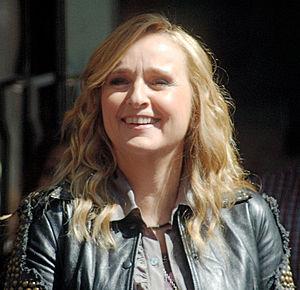
Melissa Lou Etheridge est une auteure-compositrice-interprète, guitariste et activiste américaine. Son premier album éponyme, Melissa Etheridge, est sorti en 1988 et est devenu un succès underground. L'album a culminé à la 22ᵉ place du Billboard 200 et son premier single, "Bring Me Some Water", lui a valu sa première nomination au Grammy Award de la meilleure performance vocale rock féminine. Aussi extraites de son premier album, les chansons Similar Features, I Want You et incontestablement Like the Way I Do, figurent parmi les plus appréciées par ses fans. En 1993, Melissa a remporté son premier Grammy Award pour son single "Ain't It Heavy" de son troisième album, Never Enough. Plus tard cette année-là, elle publie ce qui deviendra son album révolutionnaire, Yes I Am. Ses chansons "I'm the Only One" et "Come to My Window" ont tous deux figuré dans le top 30 aux États-Unis et ce dernier lui a apporté son deuxième Grammy Award. Yes I Am a grimpé au numéro 15 du Billboard 200 et a passé 138 semaines sur les charts, obtenant une certification RIAA de 6 × Platine, sa plus grande à ce jour.